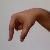
The image shows a hand gesture representing the letter 'Q' in Indian Sign Language.